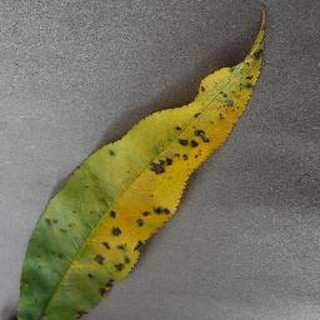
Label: peach_bacterial_spot